New York State Route 474

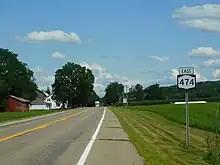
NY 474 eastbound from the state line in French Creek

NY 474 begins at the Pennsylvania state line in the town of French Creek as a continuation of PA 474, which in turn begins a short distance west of the state line in Wattsburg, Pennsylvania. NY 474 heads east through rural southwest Chautauqua County, briefly paralleling French Creek to the hamlet of Marvin before intersecting and briefly overlapping with NY 426 through the small hamlet of Cutting. NY 474 exits Cutting and continues on an easterly track into the town of Clymer and the hamlet of the same name, where it meets County Route 15 (CR 15), a local road leading from the Pennsylvania state line (where the road continues south to Corry) north to Sherman in the center of the community.